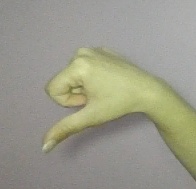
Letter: waw